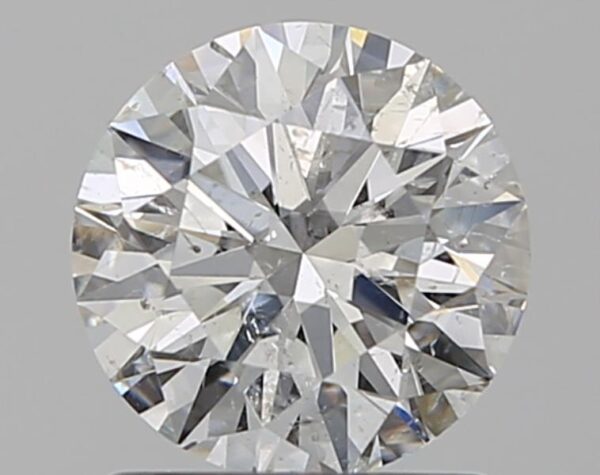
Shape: round
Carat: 1.01
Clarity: SI2
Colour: G
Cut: EX
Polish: EX
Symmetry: EX
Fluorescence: N
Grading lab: GIA
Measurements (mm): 6.44 x 6.48 x 3.97